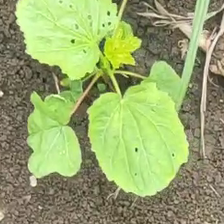
Weed species: Little_Mallow(Malva parviflora)